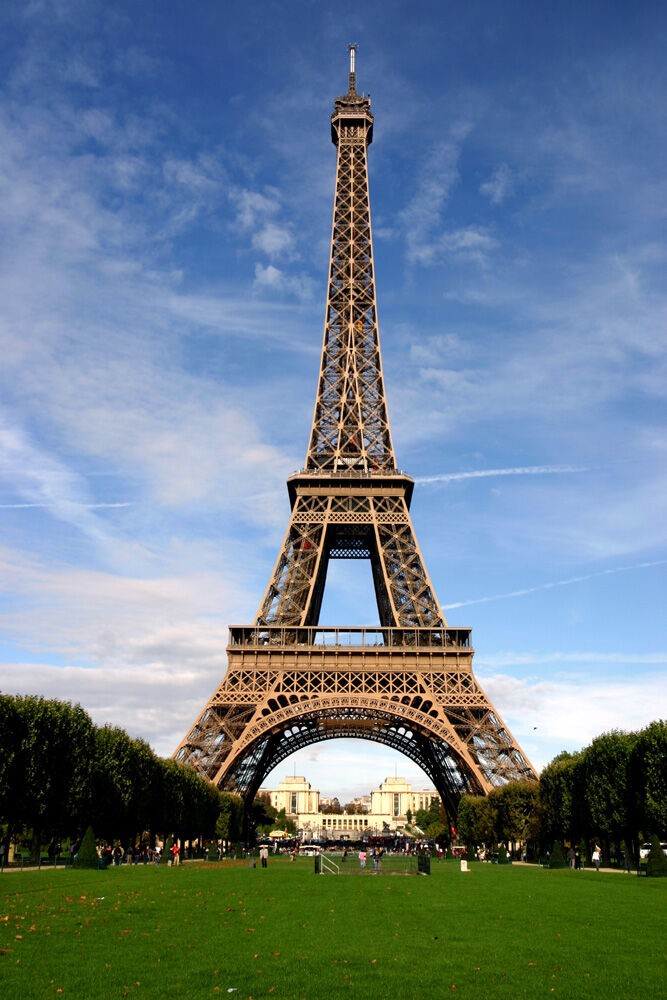
Landmark: Eiffel Tower